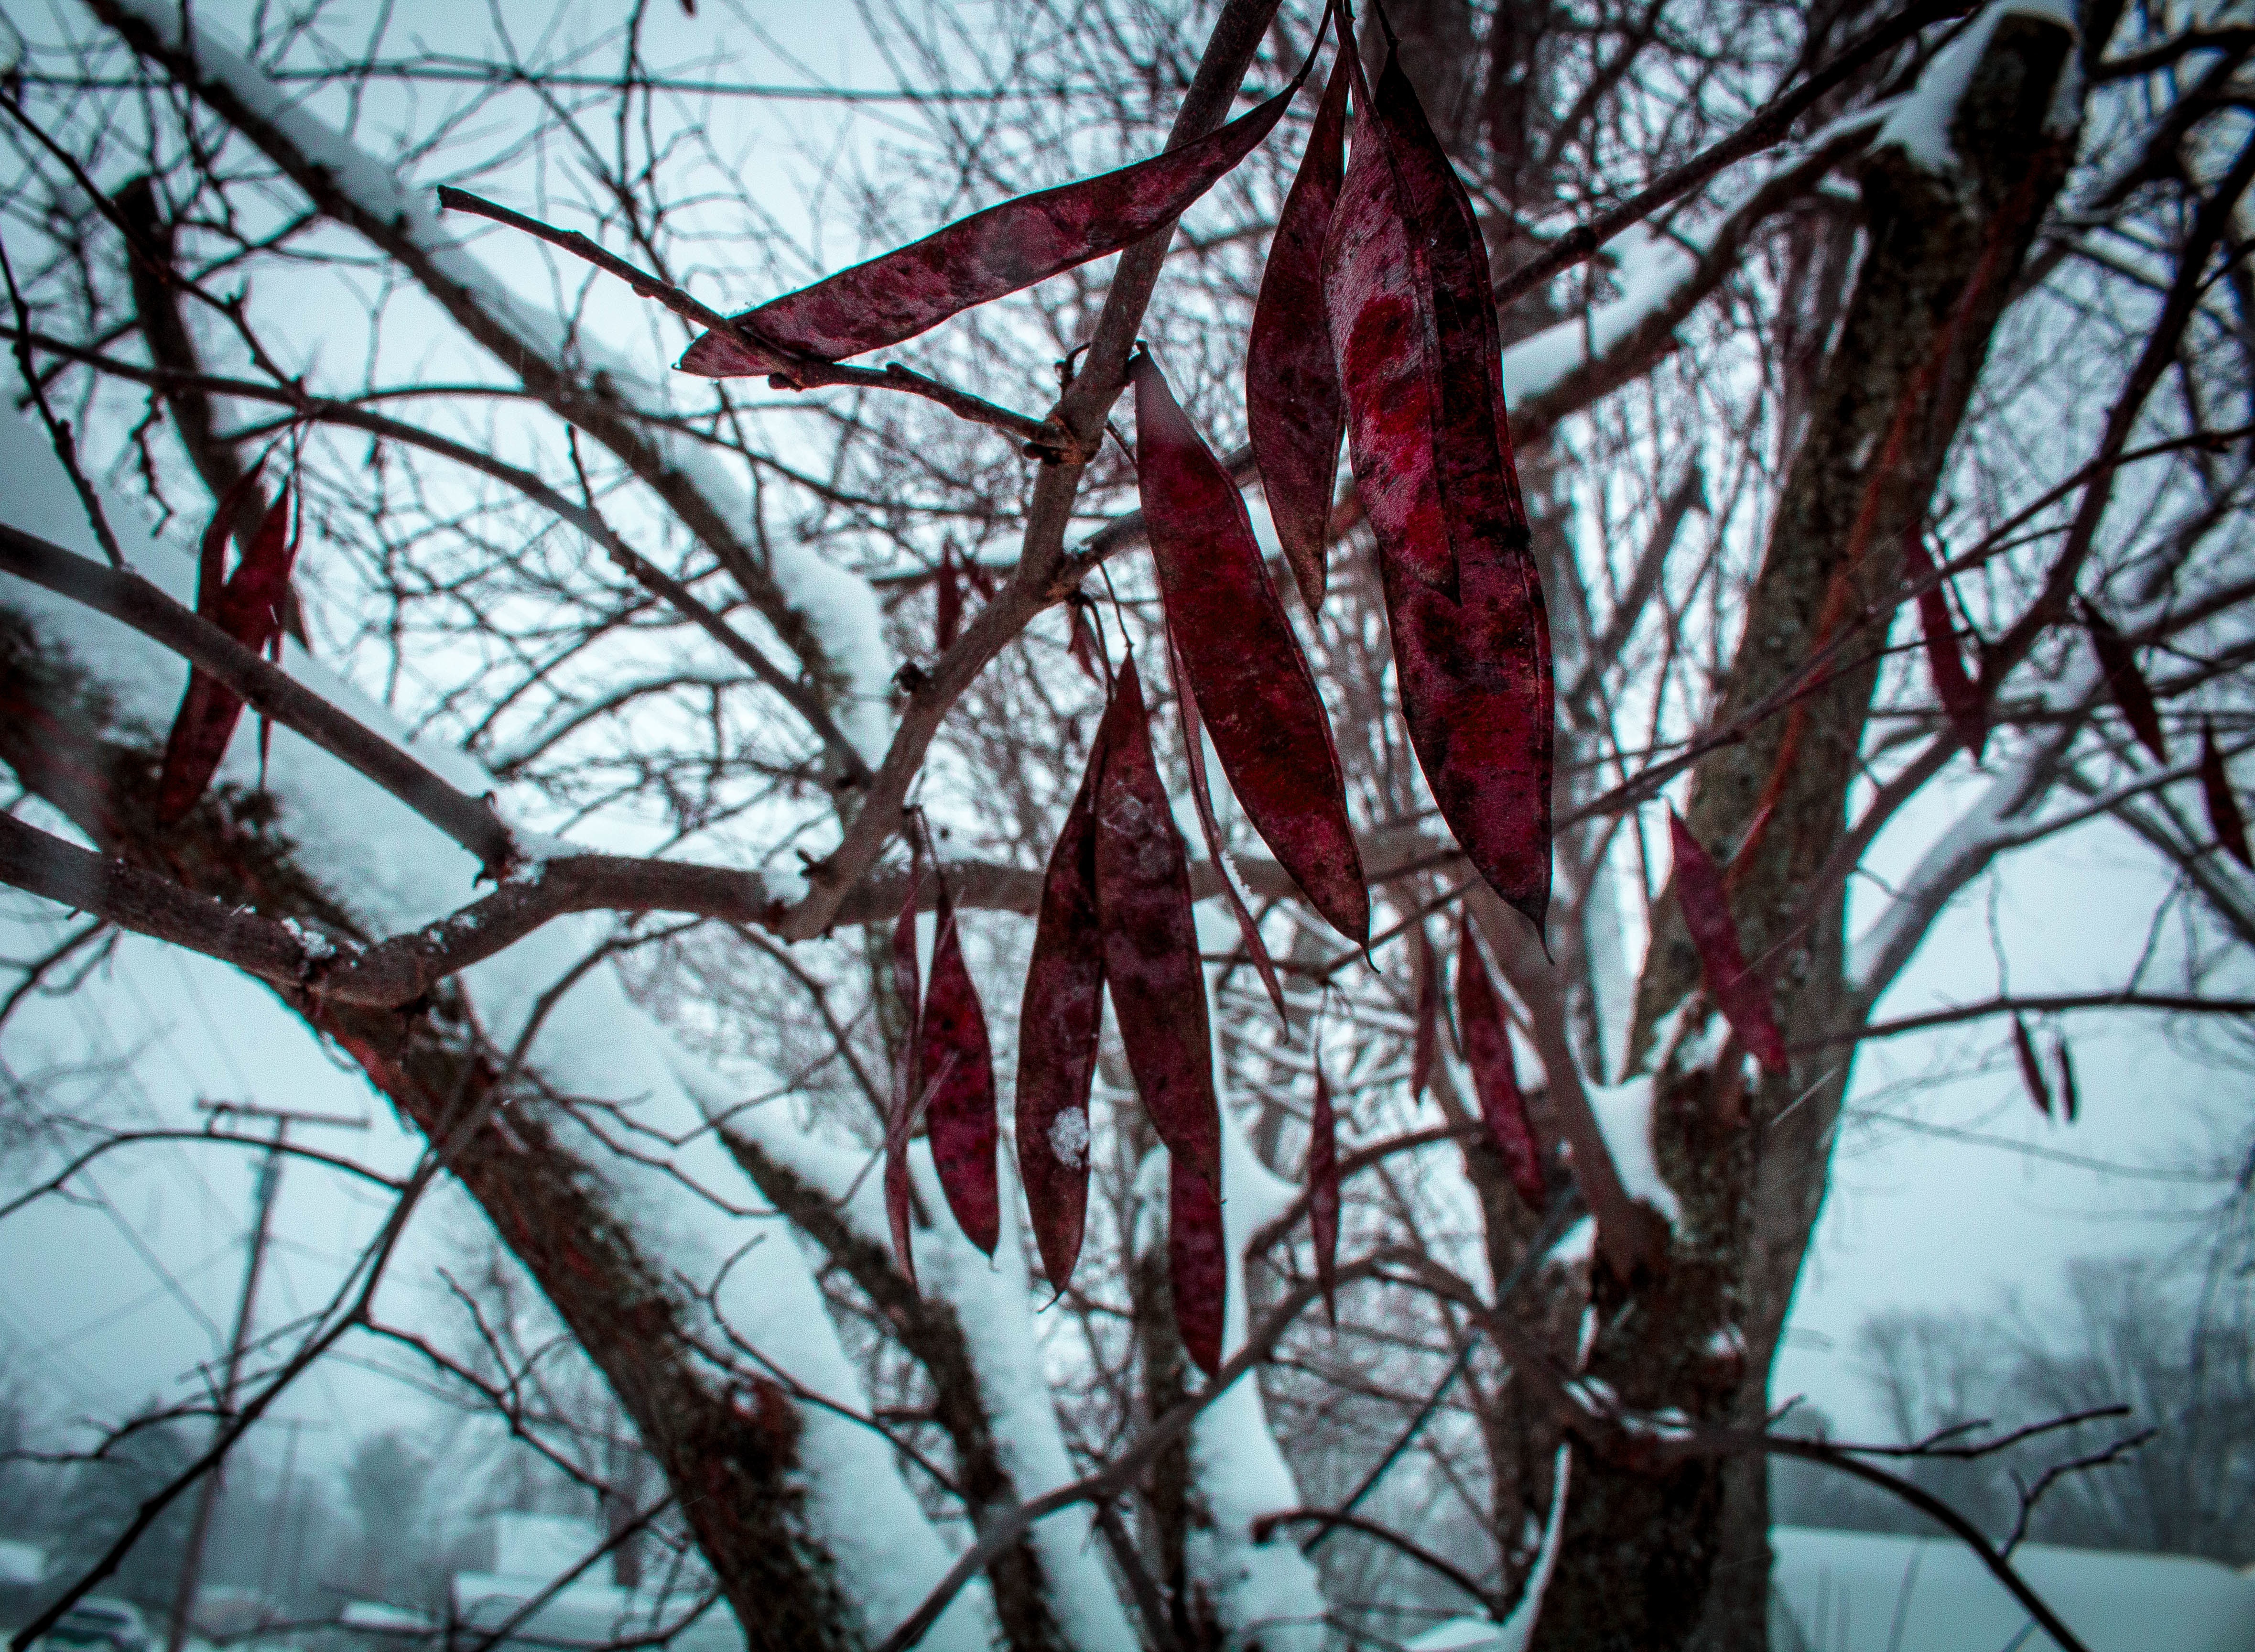
tree, branch, snow, winter, plant, leaf, flower, frost, spring, autumn, weather, season, freezing, woody plant